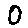
Label: 0